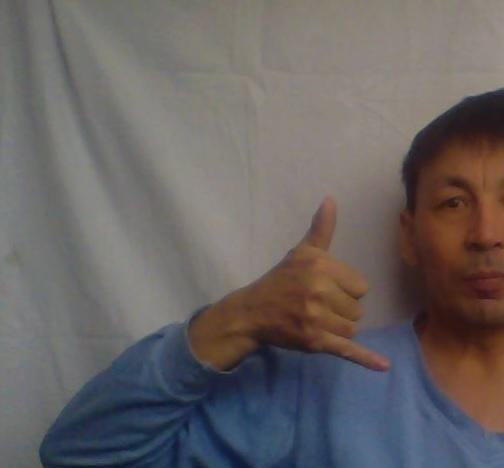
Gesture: call